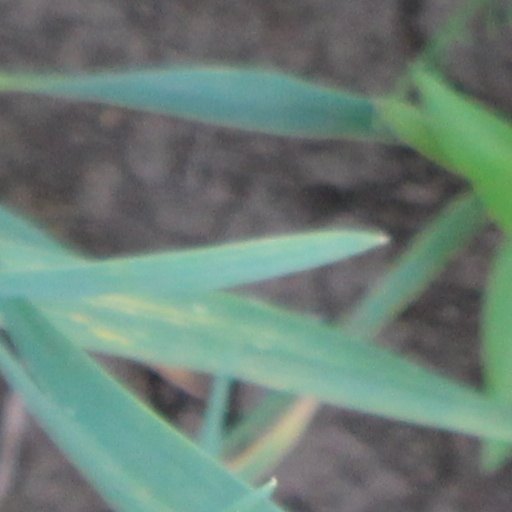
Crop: wheat